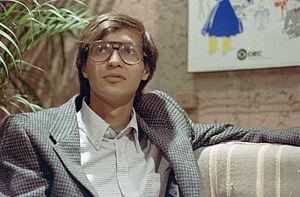
Carlos Carrera est un réalisateur mexicain né le 18 août 1962 à Mexico.